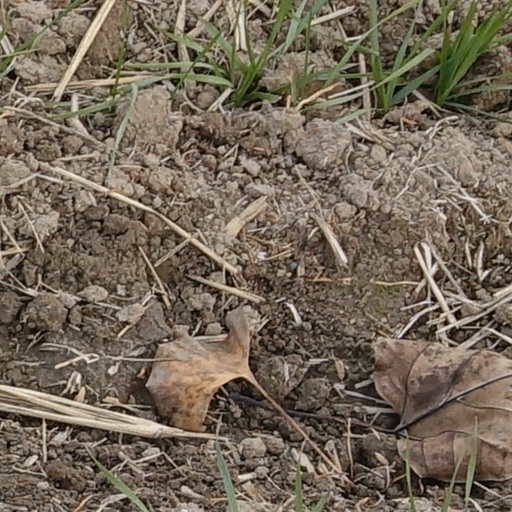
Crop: wheat